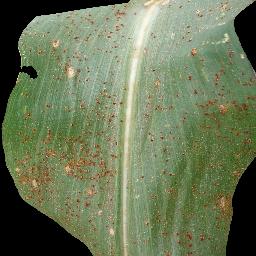
Label: Corn_(Maize)___Common_Rust